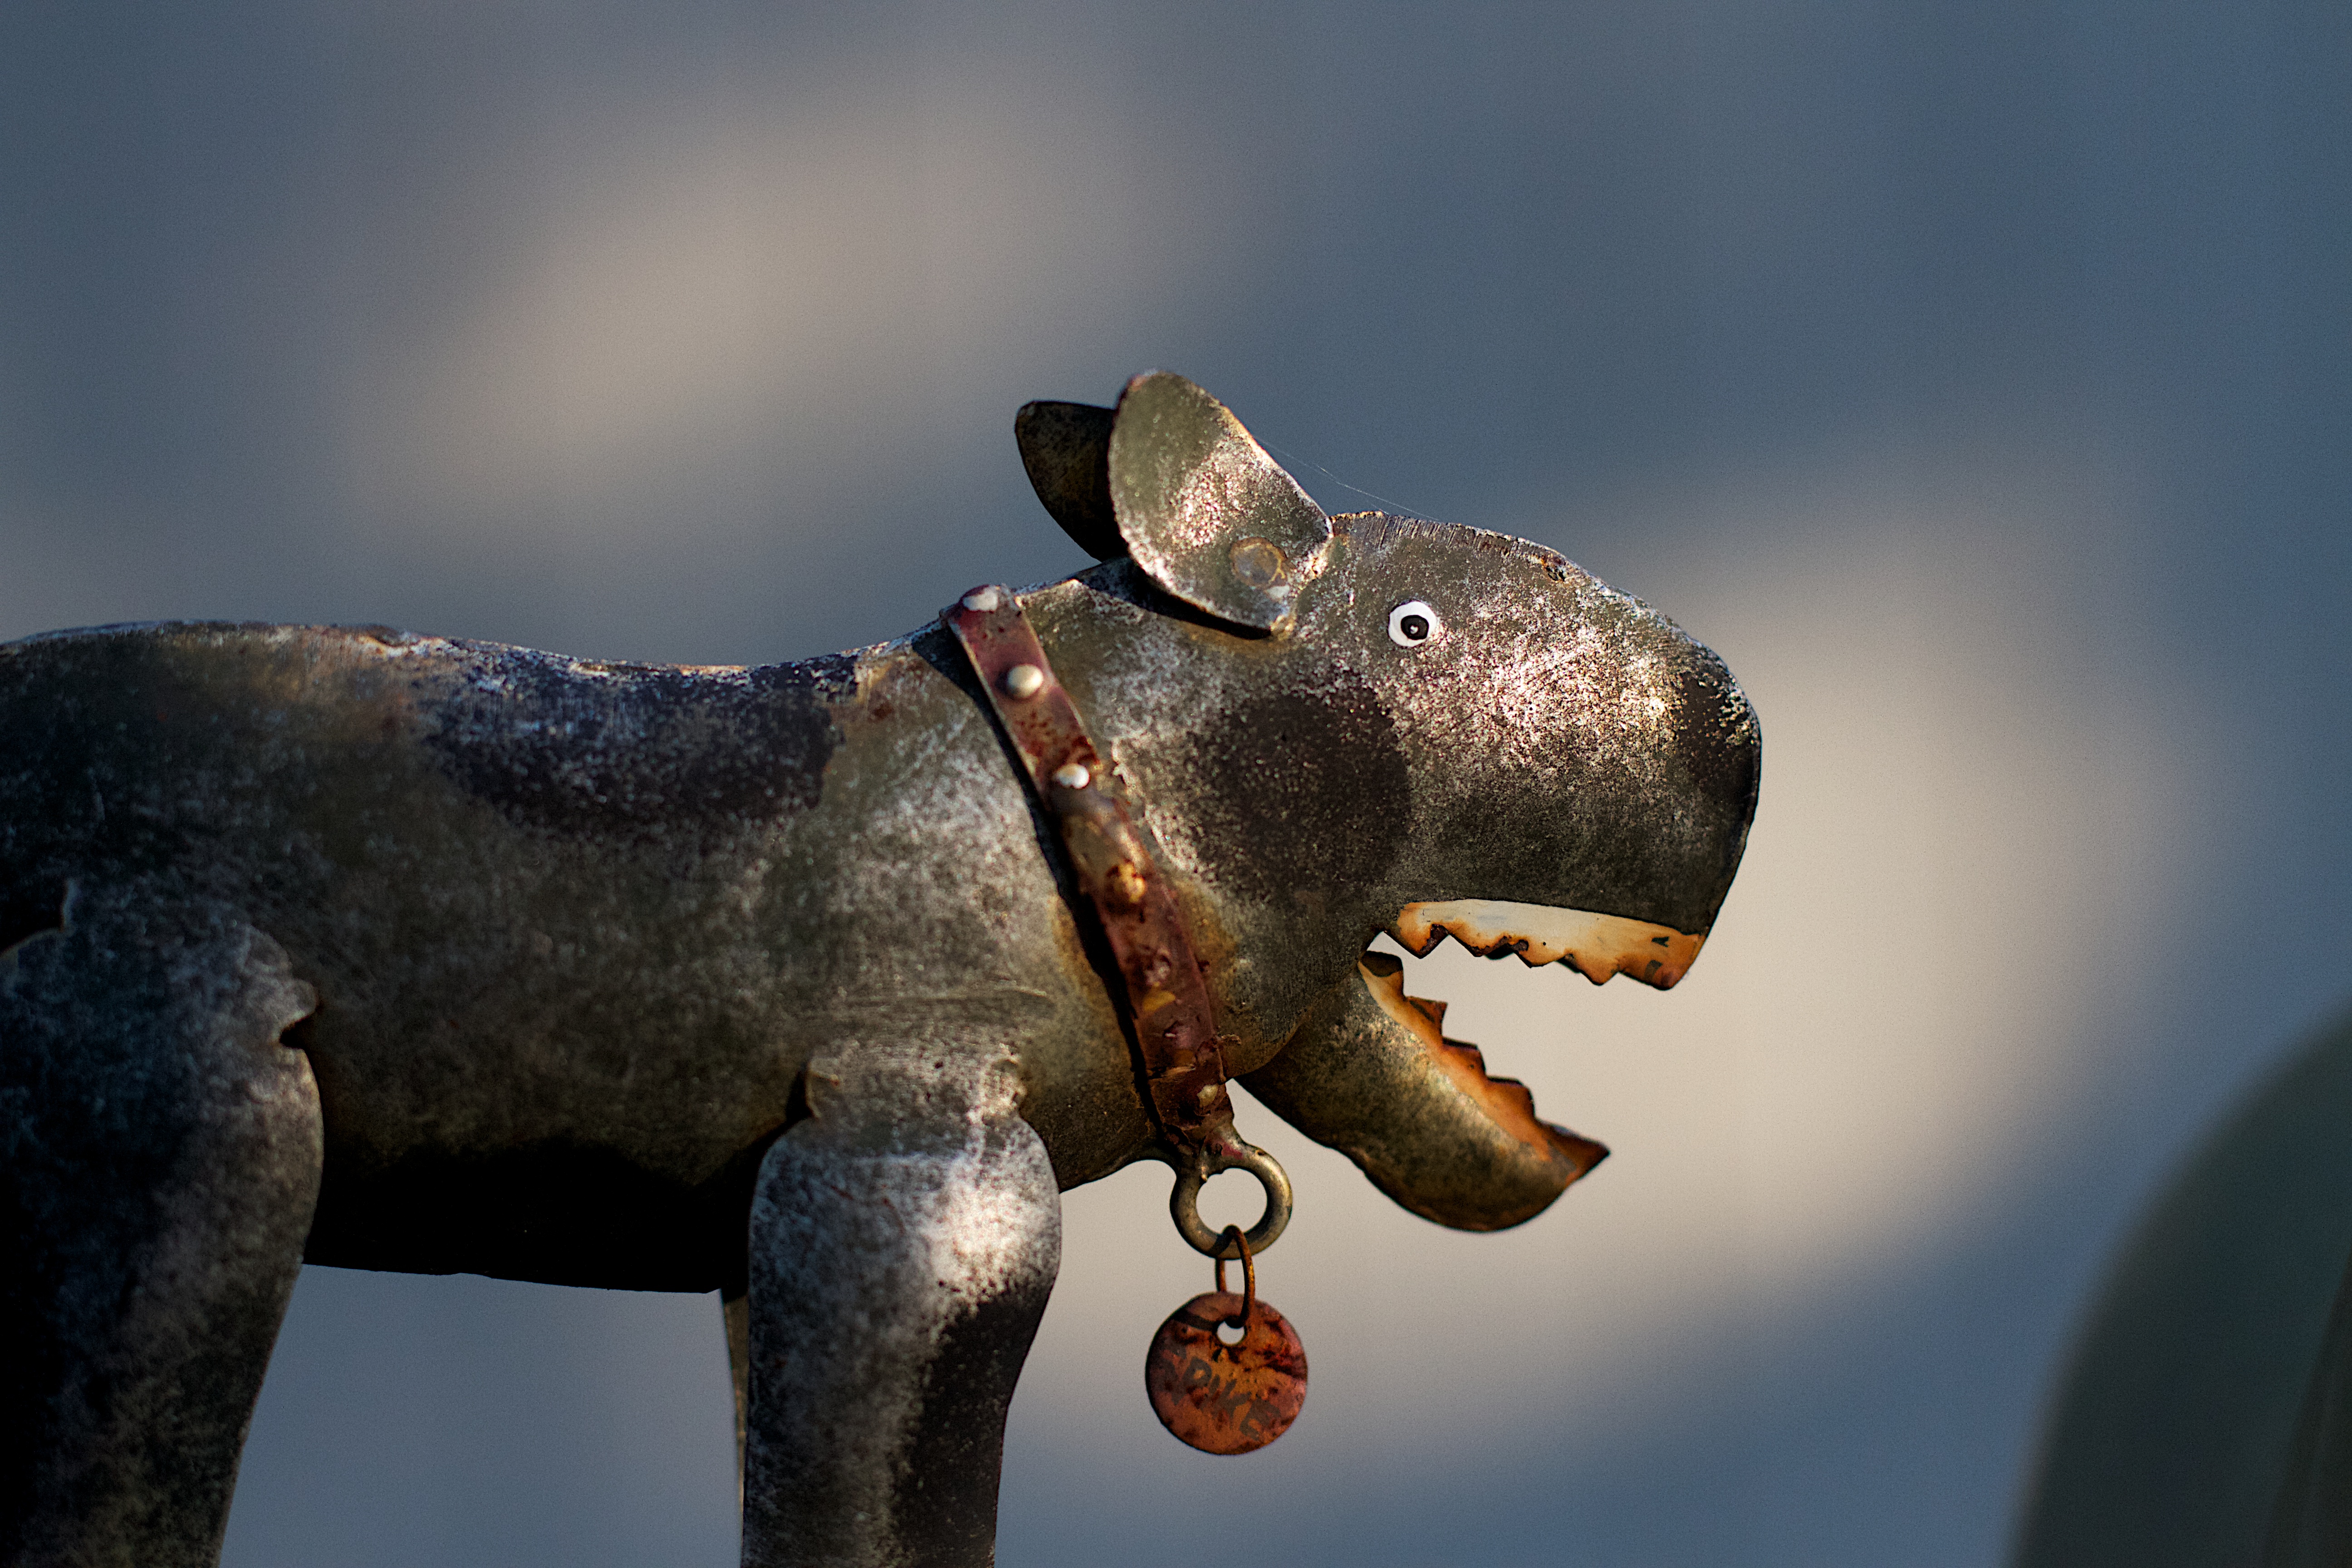
wildlife, statue, spike, close up, sculpture, art, 2013365, macro photography